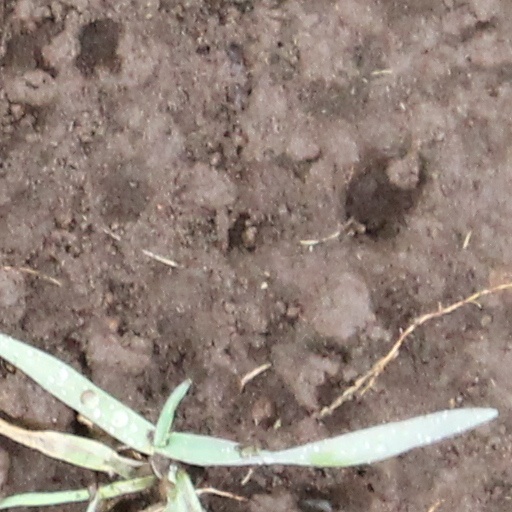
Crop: wheat